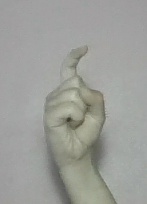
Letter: ra